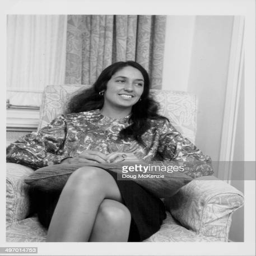
portrait of folk rock artist